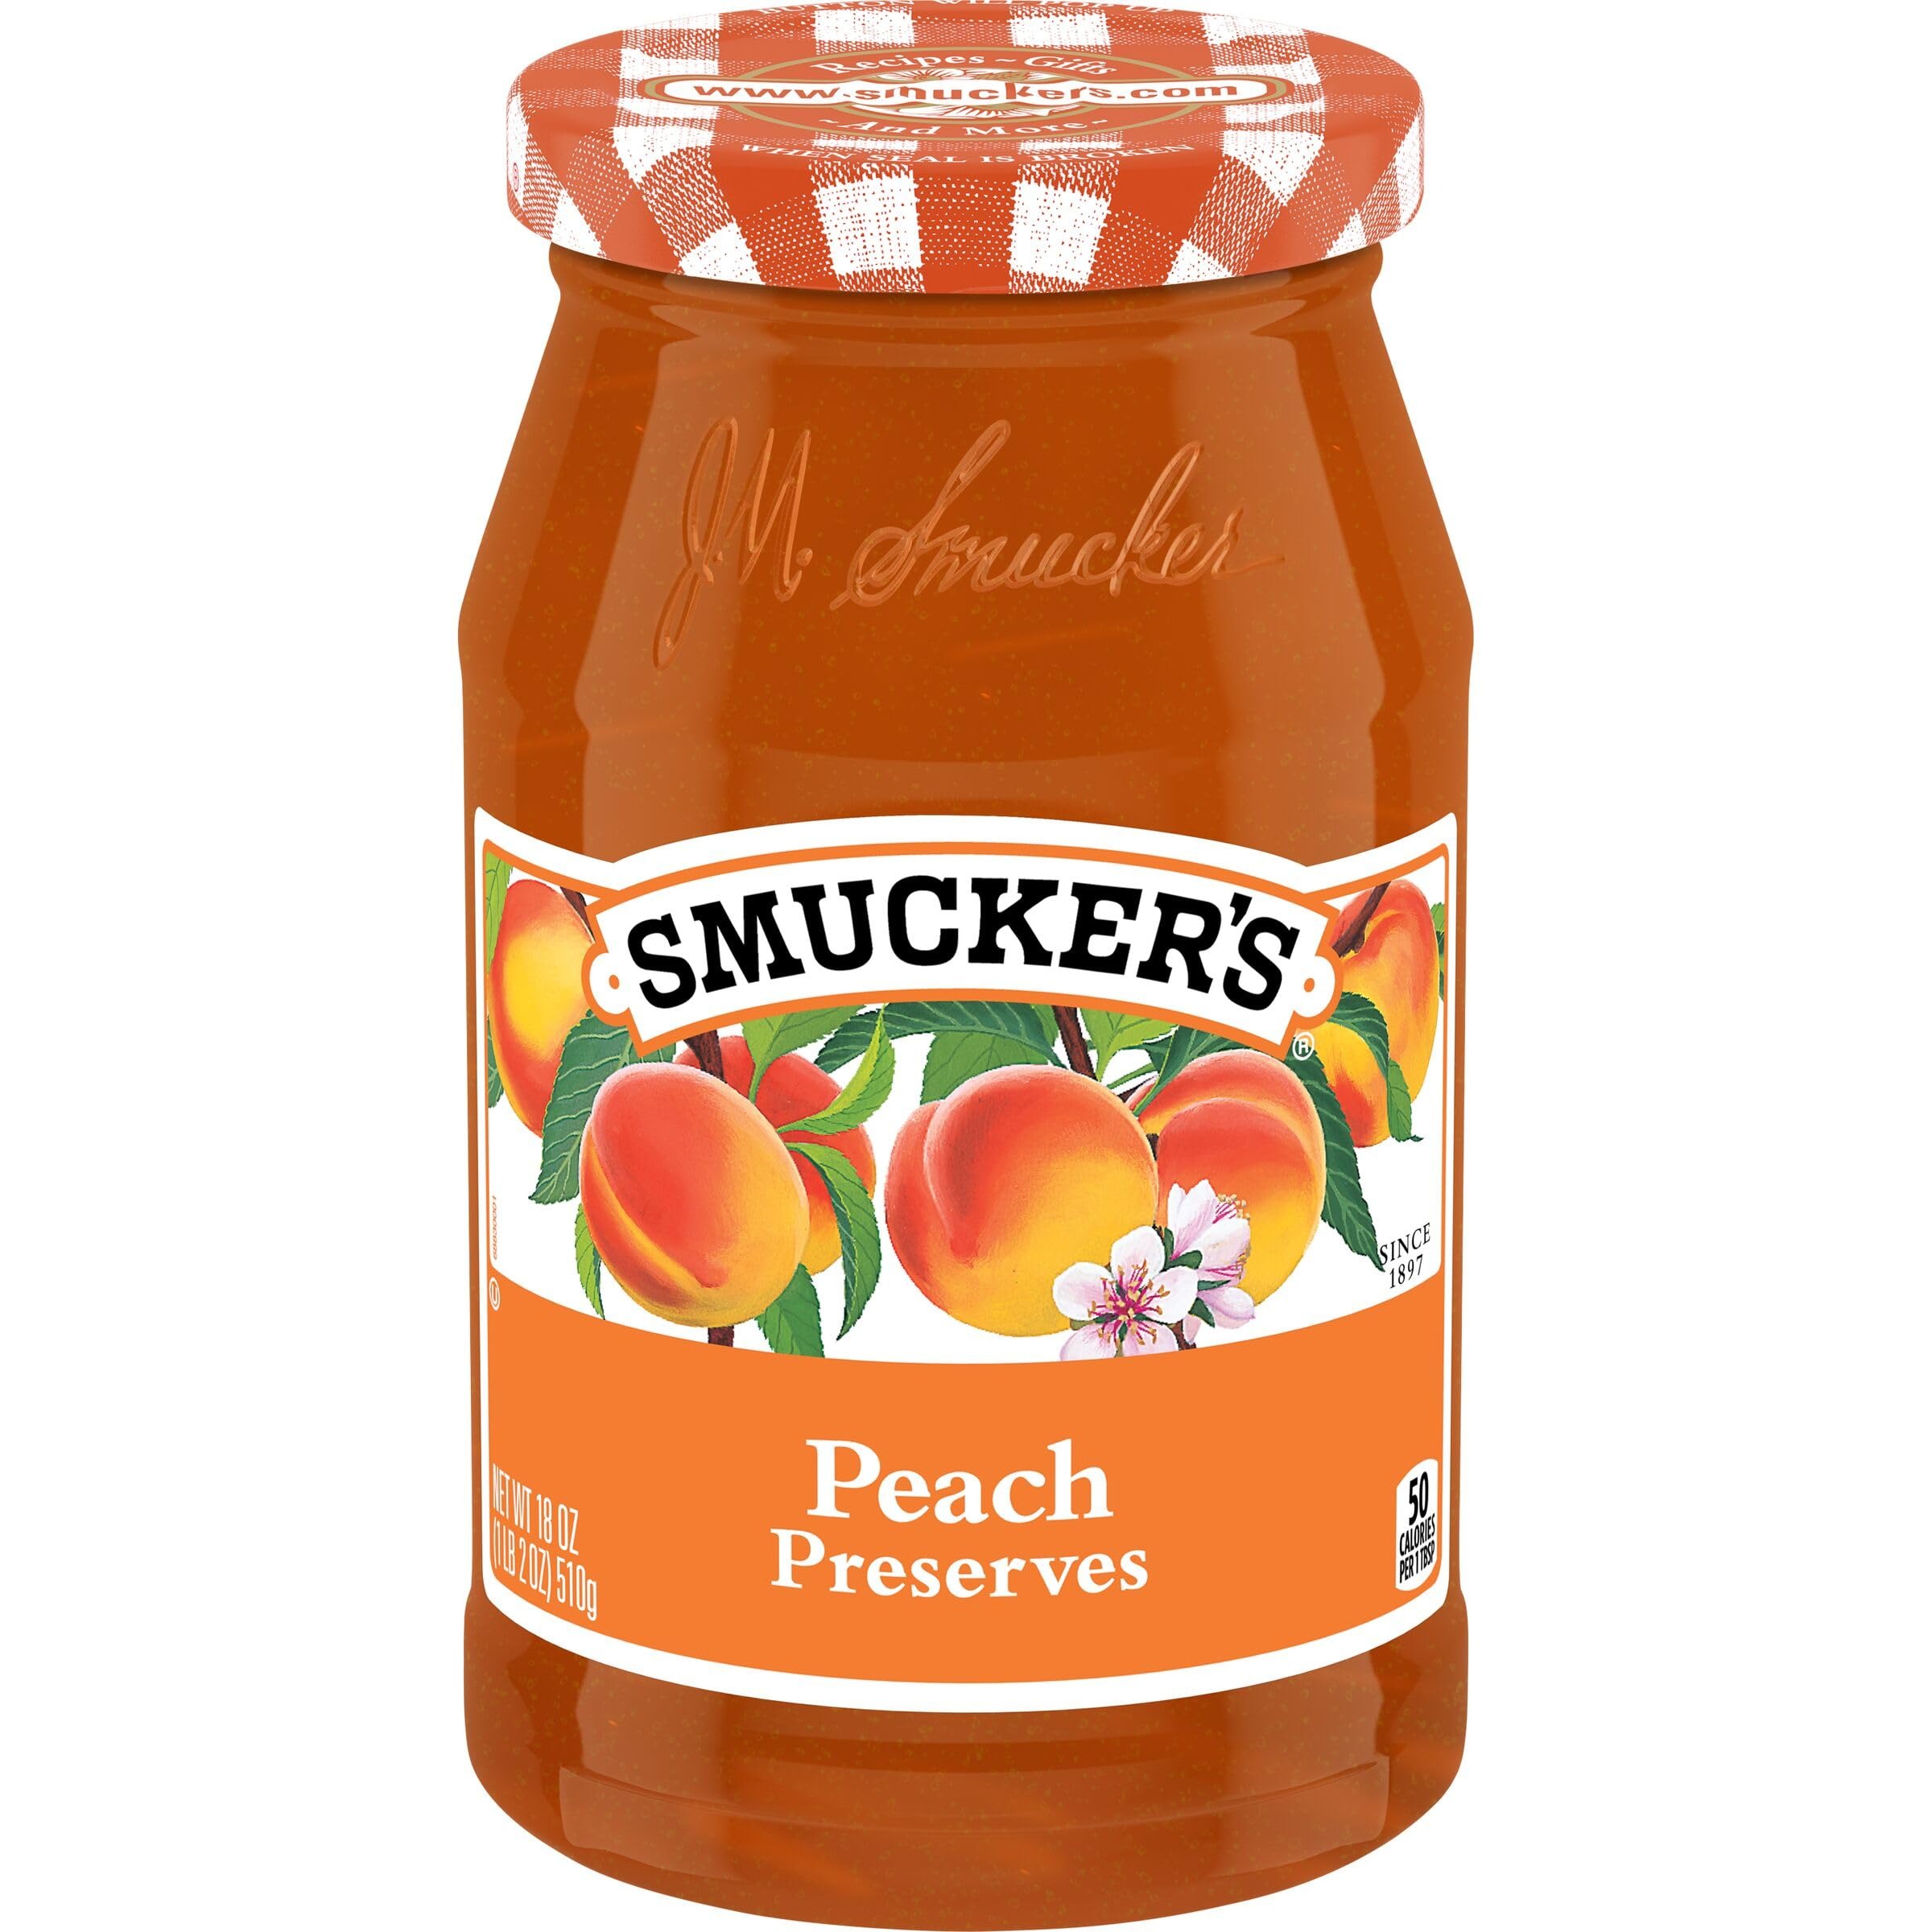
Item Name: Smucker's Peach Preserves, 18 Ounces
Bullet Point 1: Contains 1- 18 Ounce Jar of Smucker's Peach Preserves
Bullet Point 2: Sweet and juicy peach flavor
Bullet Point 3: Preserves made with whole or large pieces of high-quality fruit
Bullet Point 4: Partner with peanut butter for a classic PB and J
Bullet Point 5: Pairs perfectly with creamy goat cheeses and roasted meats
Value: 18.0
Unit: Ounce

Price: 4.49